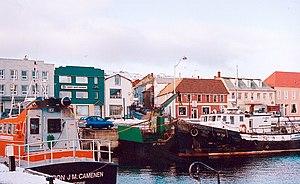
Saint-Pierre-et-Miquelon est un archipel français d'Amérique du Nord situé dans le golfe du Saint-Laurent, au sud de l’île canadienne de Terre-Neuve. Saint-Pierre se trouve à 19 km au sud-ouest de l'extrémité occidentale de la péninsule de Burin, dans la partie méridionale de Terre-Neuve, l'île Miquelon étant à 21 km à l'ouest - sud-ouest de cette même pointe. Ancien département d'outre-mer, puis collectivité territoriale à statut particulier, c'est aujourd'hui une collectivité d'outre-mer.